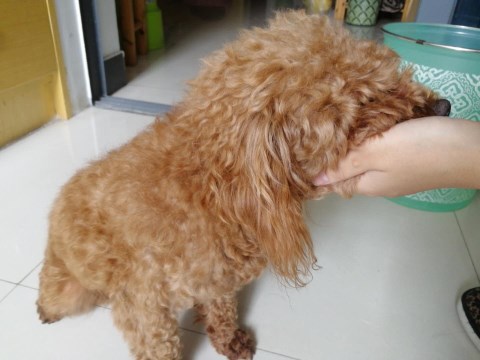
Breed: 2925-n000114-toy_poodle